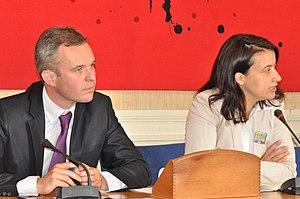
François de Rugy et Cécile Duflot, le 8 septembre 2008.